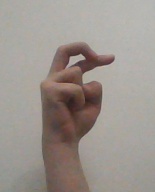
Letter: zay